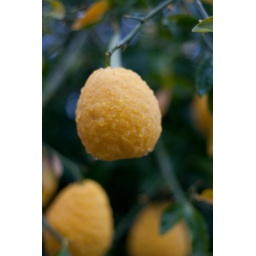
Shell has fruit trees in her back yard!